Jean-Jacques de Boissieu

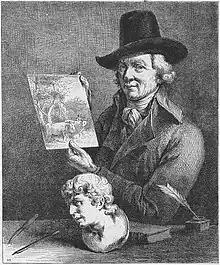
Self-portrait by Jean-Jacques de Boissieu

Jean-Jacques de Boissieu (Lyon 30 November 1736 – 1 March 1810 Lyon) was a French draughtsman, etcher, and engraver.